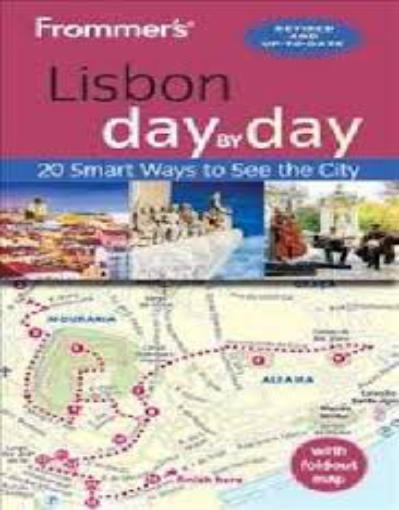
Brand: Frommer's
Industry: Necessities